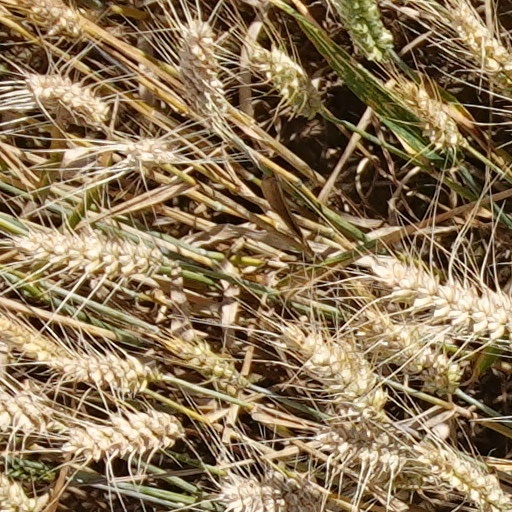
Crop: wheat